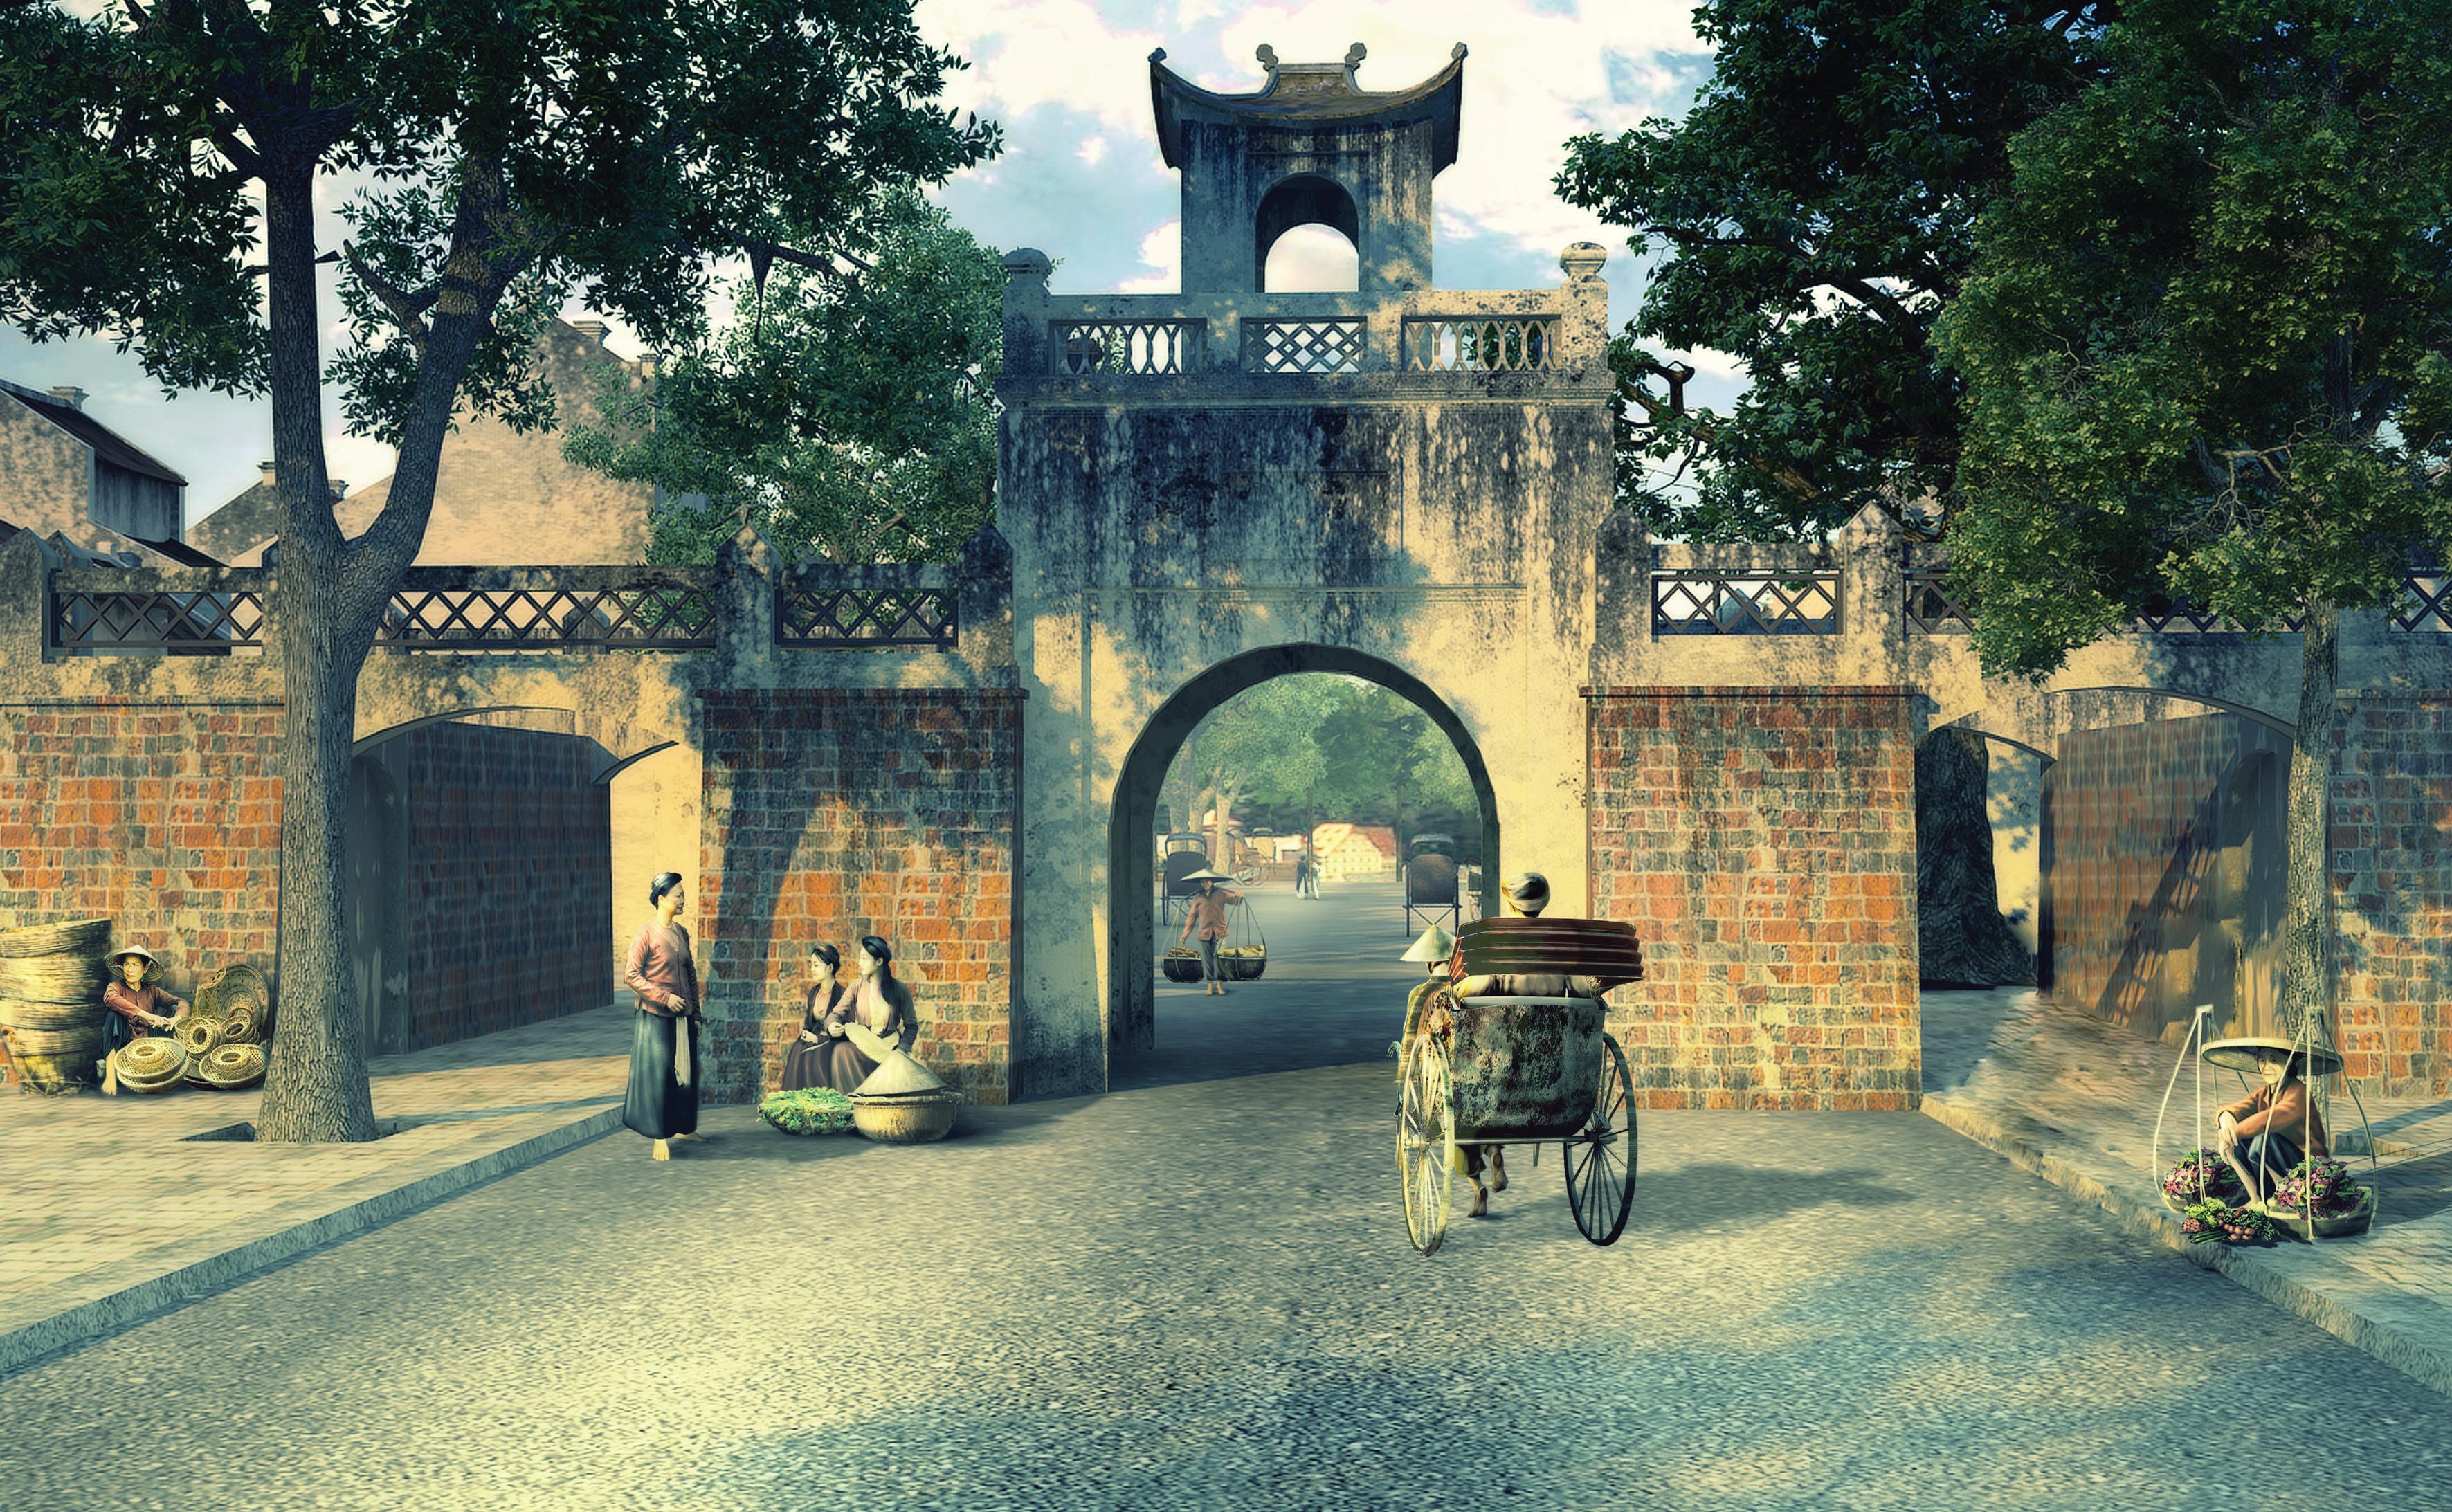
một chiếc xích lô đang có xu hướng chuyển động qua cổng thành